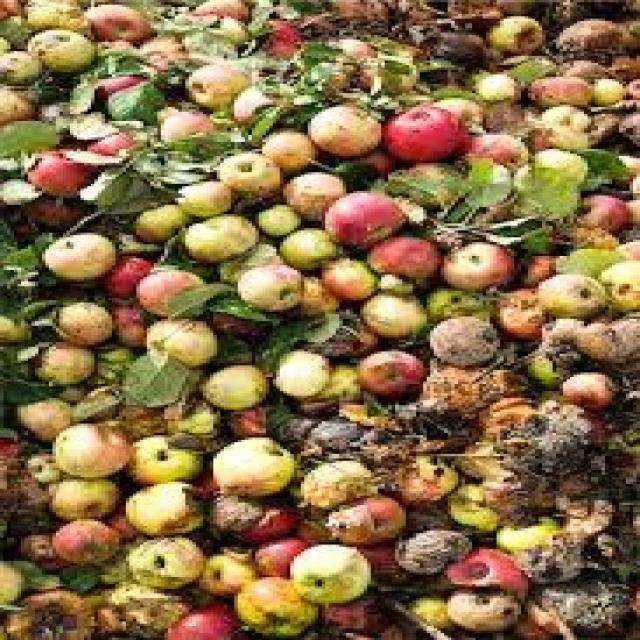
Label: Garbage